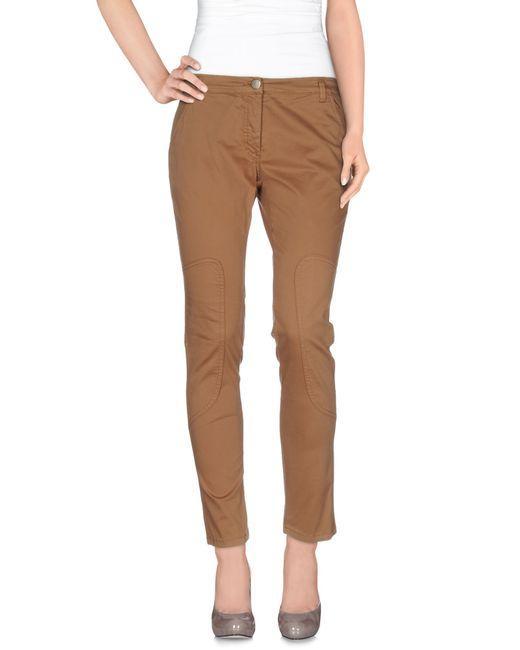
Braune Canvas-Hose mit goldenem Absatz